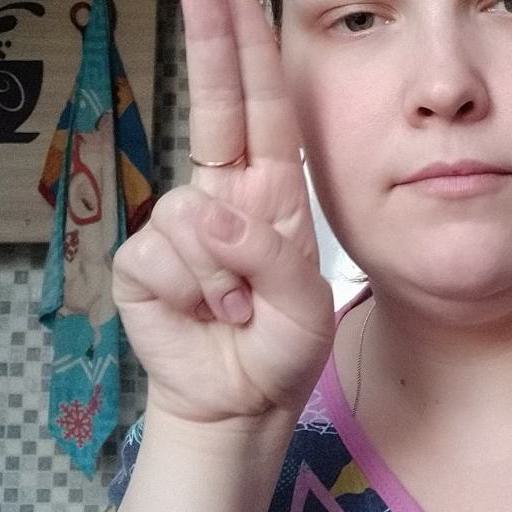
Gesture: two_up